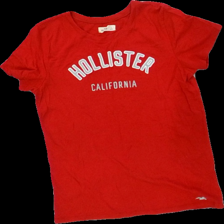
View: front
Type: T-shirt
Category: Unisex
Brand: Hollister (Abercomb & Fitch)
Colors: Red, Grey
Material: 60% cotton, 40% polyester
Pattern: Logo print
Cut: Regular
Size: L
Season: All
Price range: <50
Recommended usage: Export